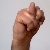
The image shows a hand gesture representing the letter 'N' in Indian Sign Language.